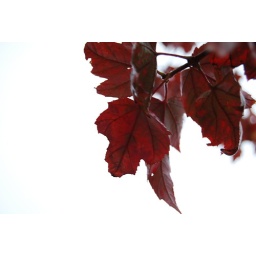
Close up of the red leaves against a clear sky/background